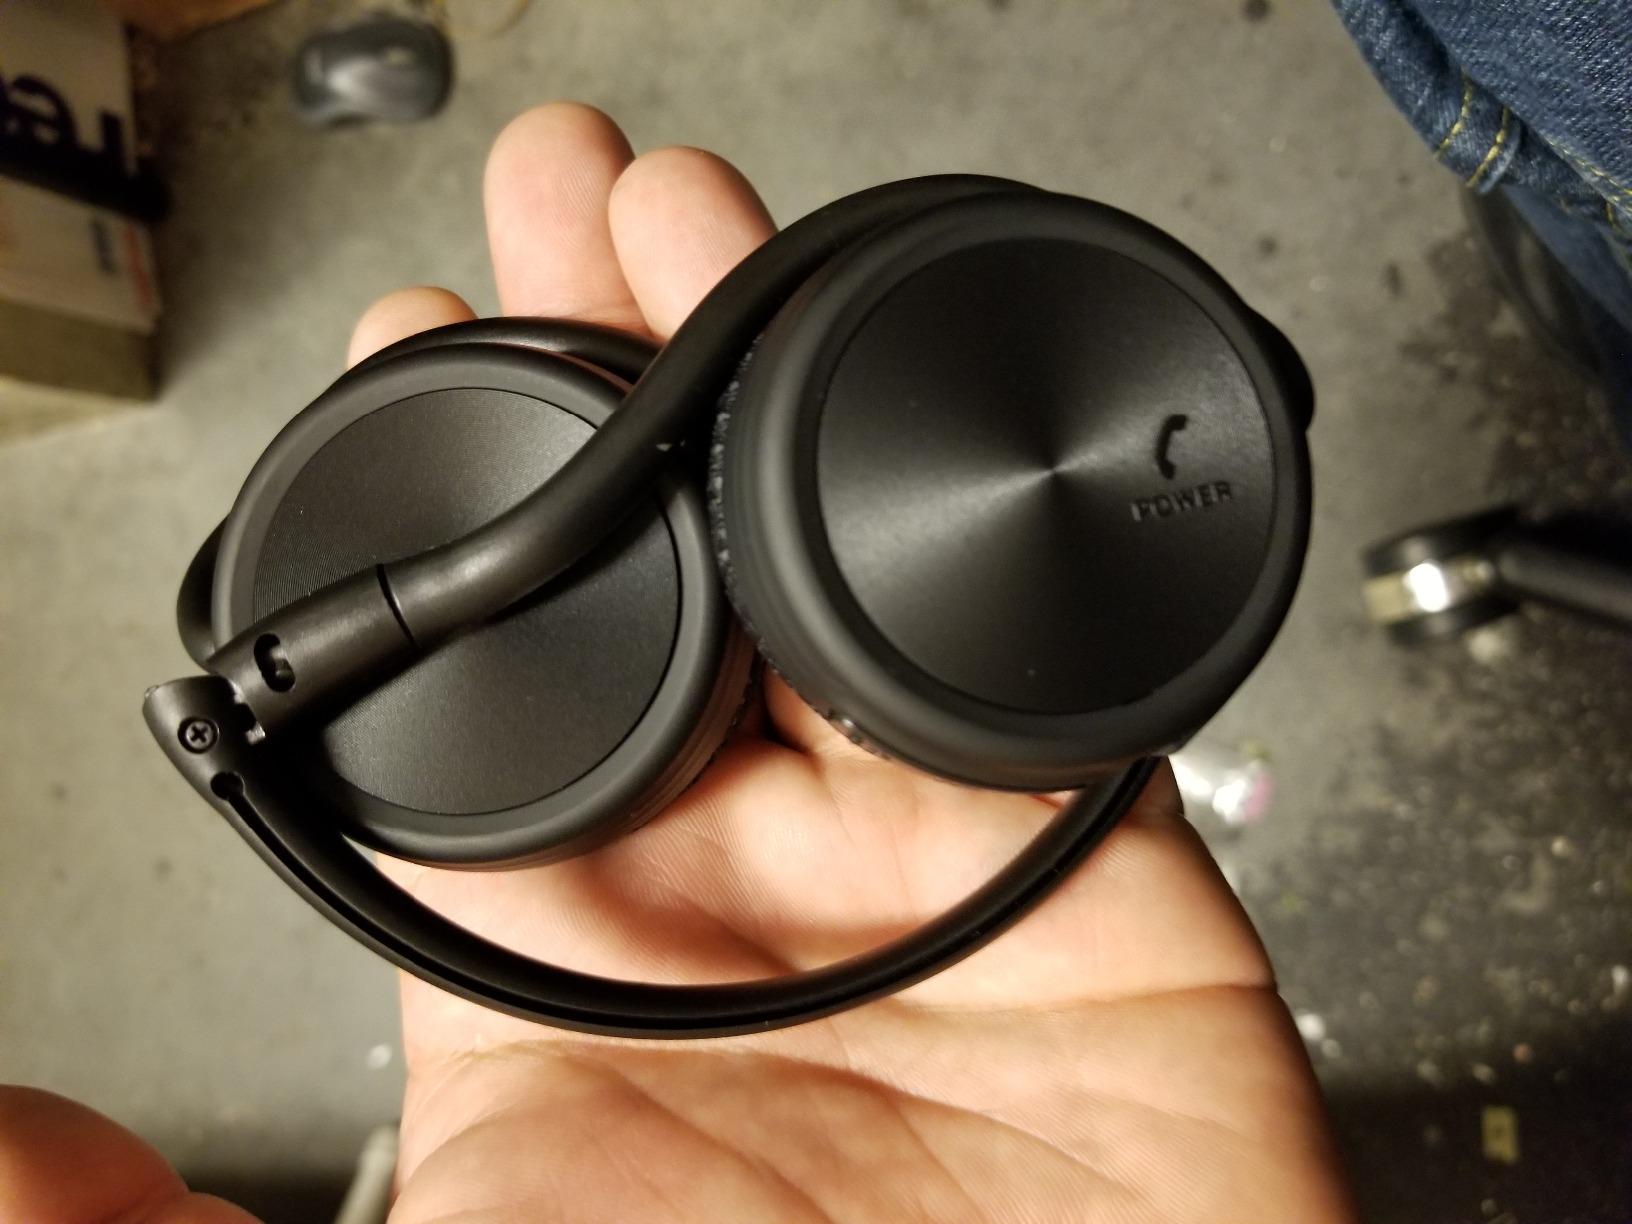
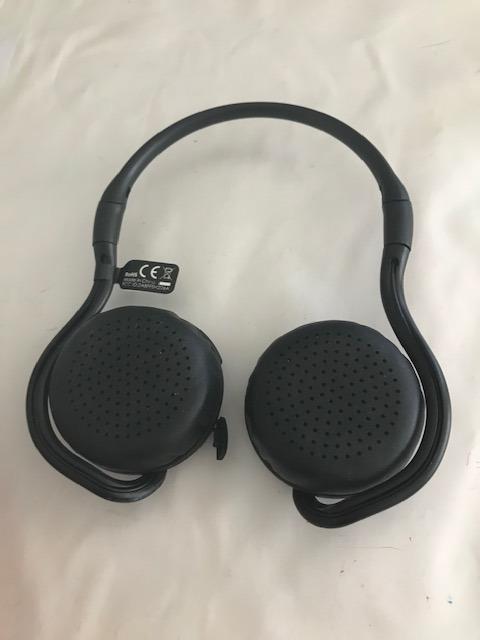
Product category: headphones
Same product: yes